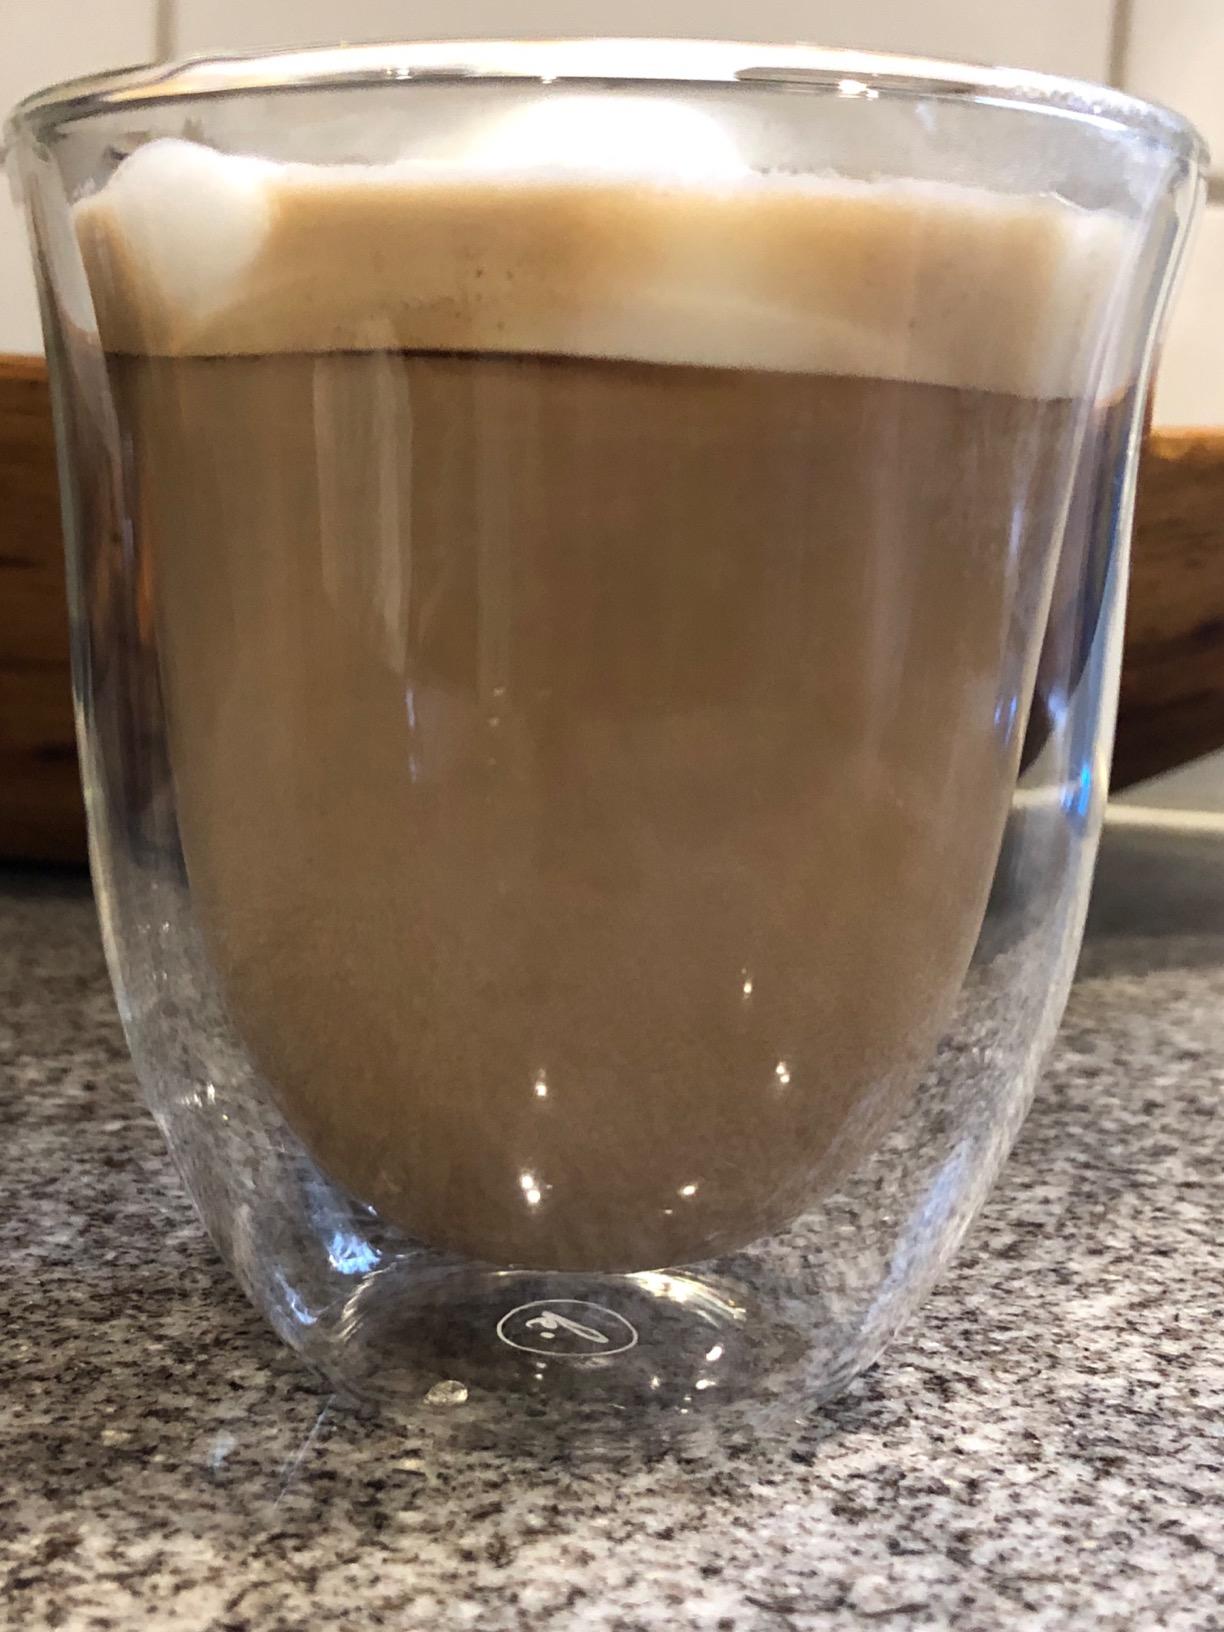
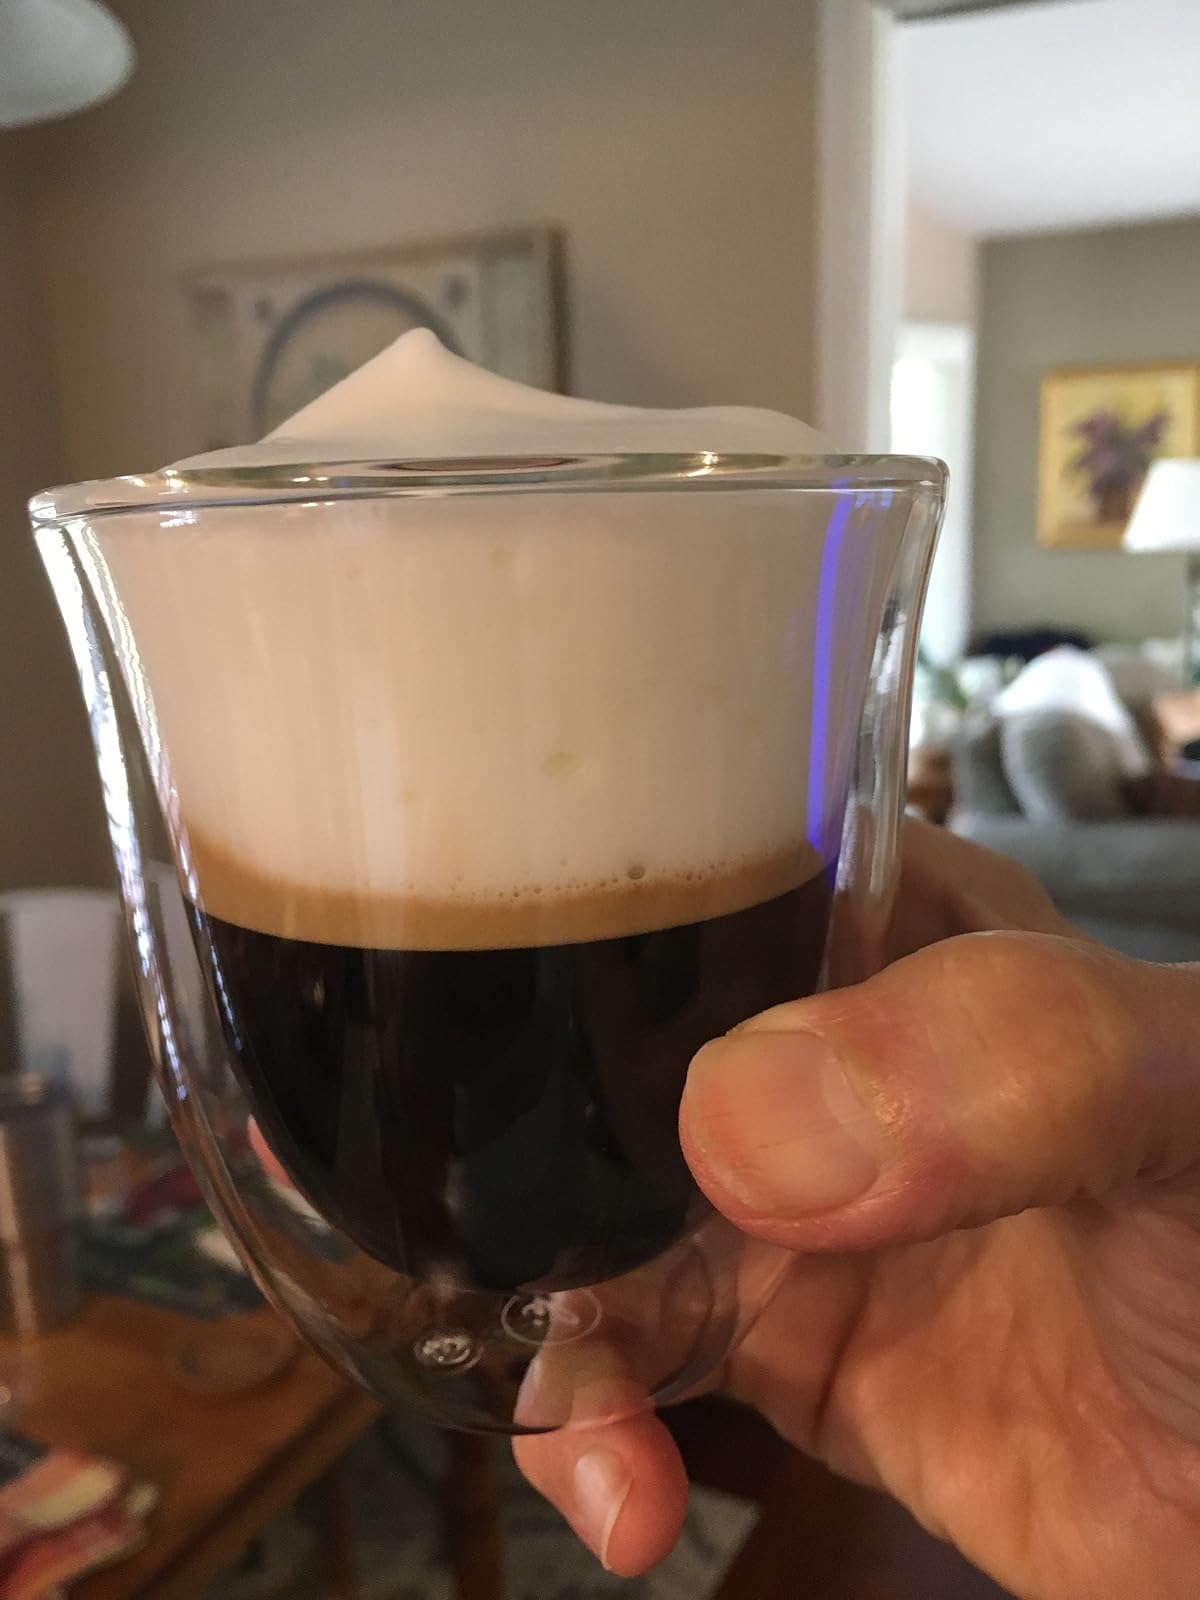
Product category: items_mug
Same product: yes